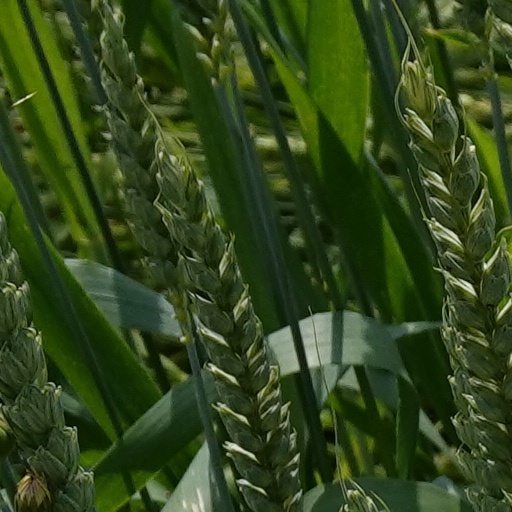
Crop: wheat